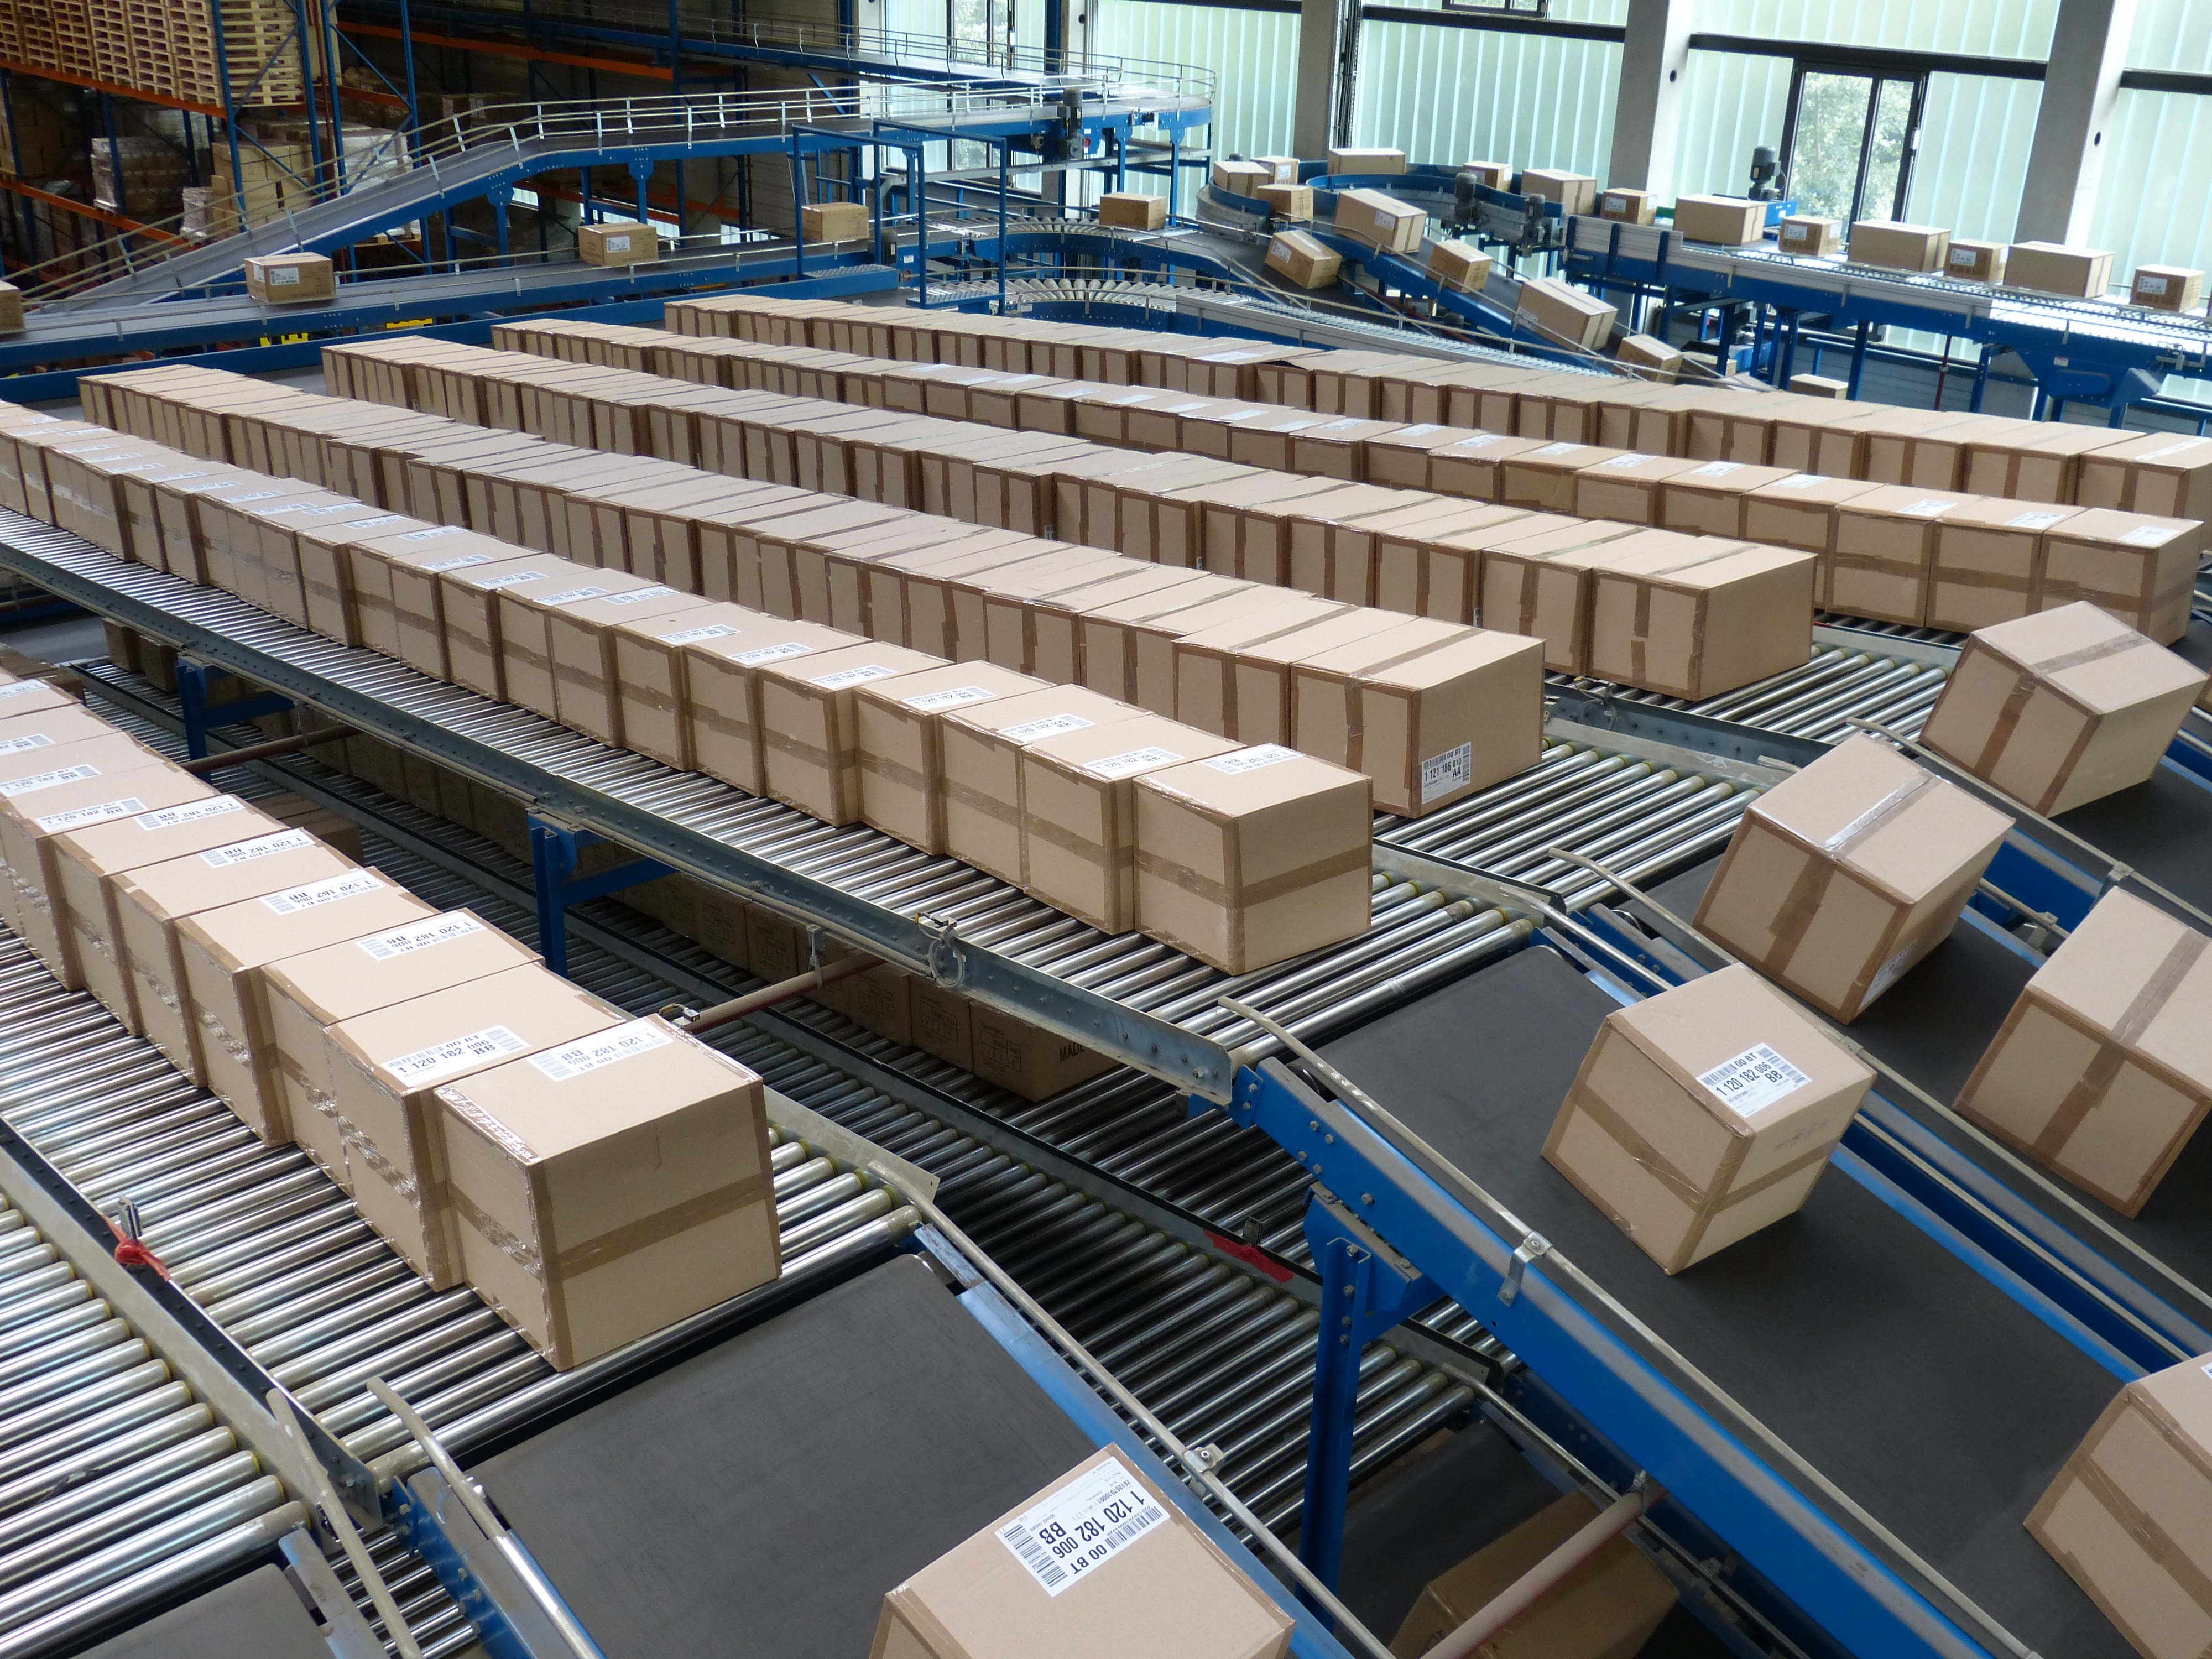
structure, transport, facade, shelf, stadium, package, arena, cargo, stock, crane, packaging, shipping, conveyor belt, logistics, freight transport, transport of goods, sport venue, high bay, warenlager, central warehouse